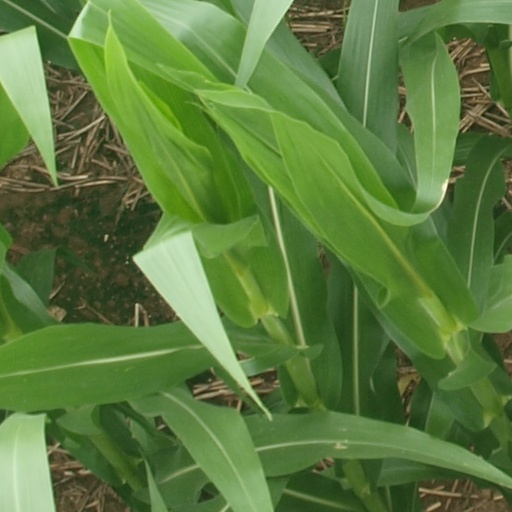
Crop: maize; corn